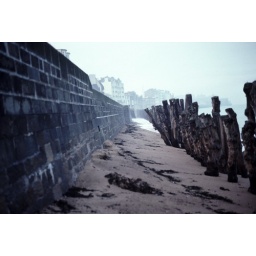
Saint-Malo - tree trunks used as wave breakers in front of the sea wall